Sa Aking mga Kamay

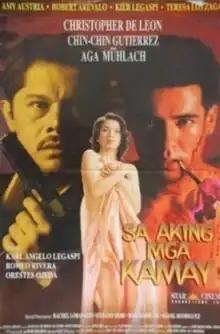
Theatrical poster

Sa Aking Mga Kamay (English: In My Own Hands) is a 1996 Philippine psychological thriller drama film directed by Rory B. Quintos from a screenplay written by Ricky Lee, Mel Mendoza-Del Rosario, and Benjou Elgincolin, which was adapted from an original story written by Olivia M. Lamasan. The film stars Christopher de Leon, Aga Muhlach and Chin Chin Gutierrez, with a supporting cast including Kier Legaspi, Amy Austria, Robert Arevalo, and Karl Angelo Legaspi.